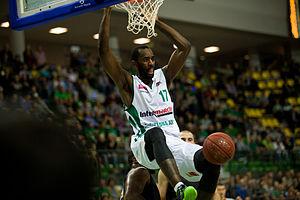
Christian Eyenga Moenge est un joueur congolais de basket-ball.